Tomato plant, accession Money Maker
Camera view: tilt-top (135 deg); turntable rotation: 0 degrees
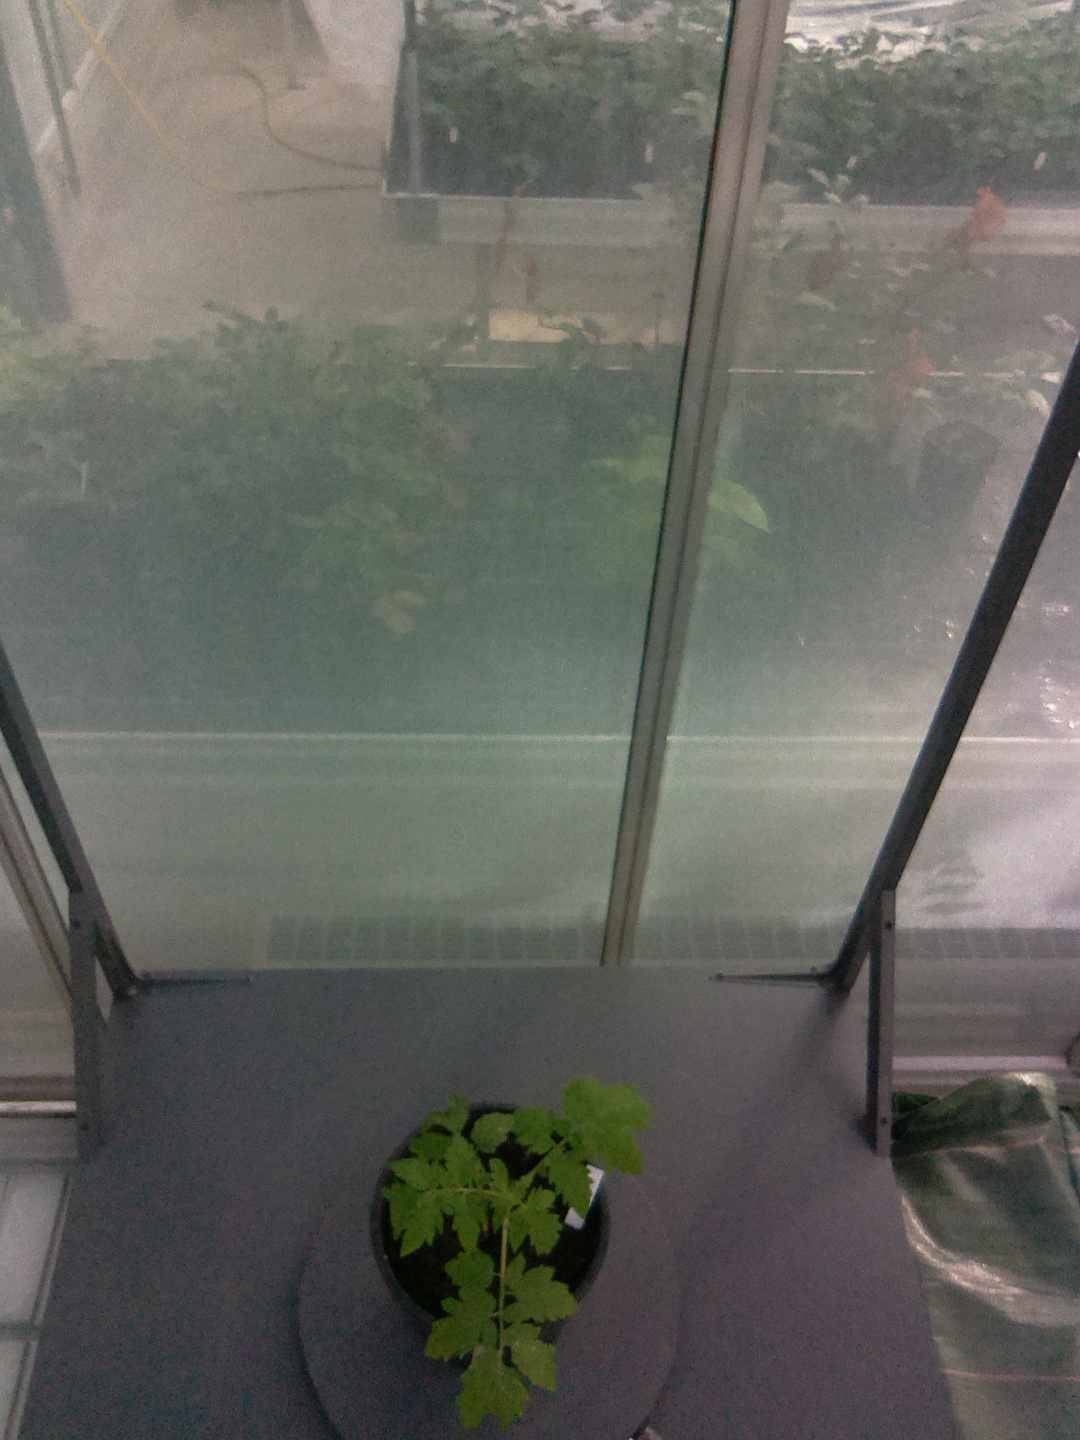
BBCH growth stage 13: 6 of true leaves visible